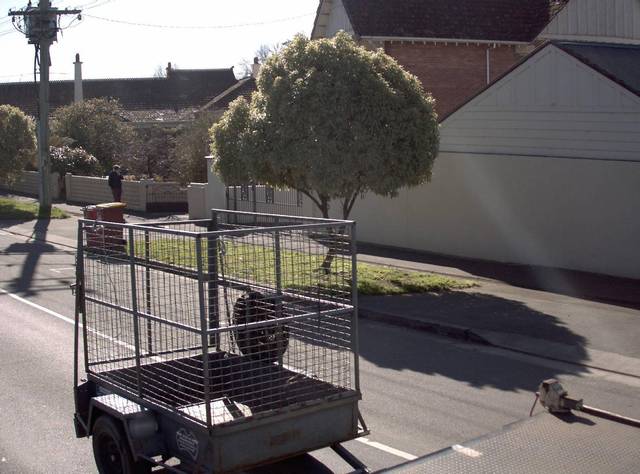
Region: Australia
Coordinates: -41.435, 147.154